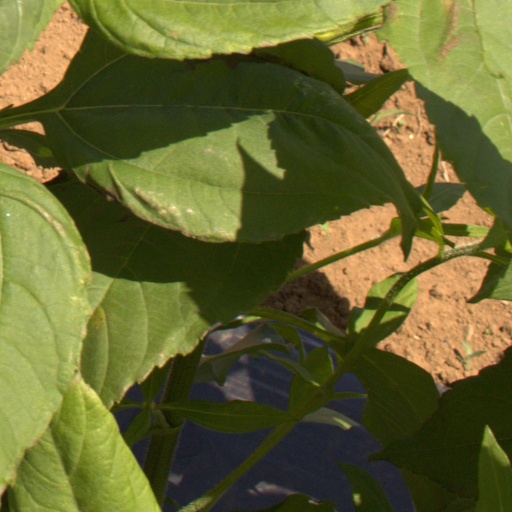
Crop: Jerusalem artichoke